Bunyip aristocracy

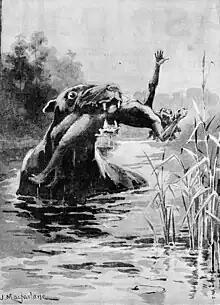
A bunyip depicted in 1890

Bunyip aristocracy is an Australian term satirising attempts by William Wentworth to establish a system of titles in the colony of New South Wales. It was coined in 1853 by Daniel Deniehy in what came to be known as the "Bunyip Aristocracy speech" which he delivered in the Victoria Theatre and on the soapbox at Circular Quay.